Lagrange point

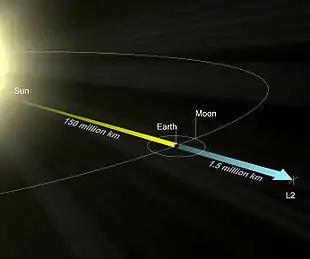
The Lagrangian L point for the Sun–Earth system

The location of L is the solution to the following equation, gravitation providing the centripetal force: